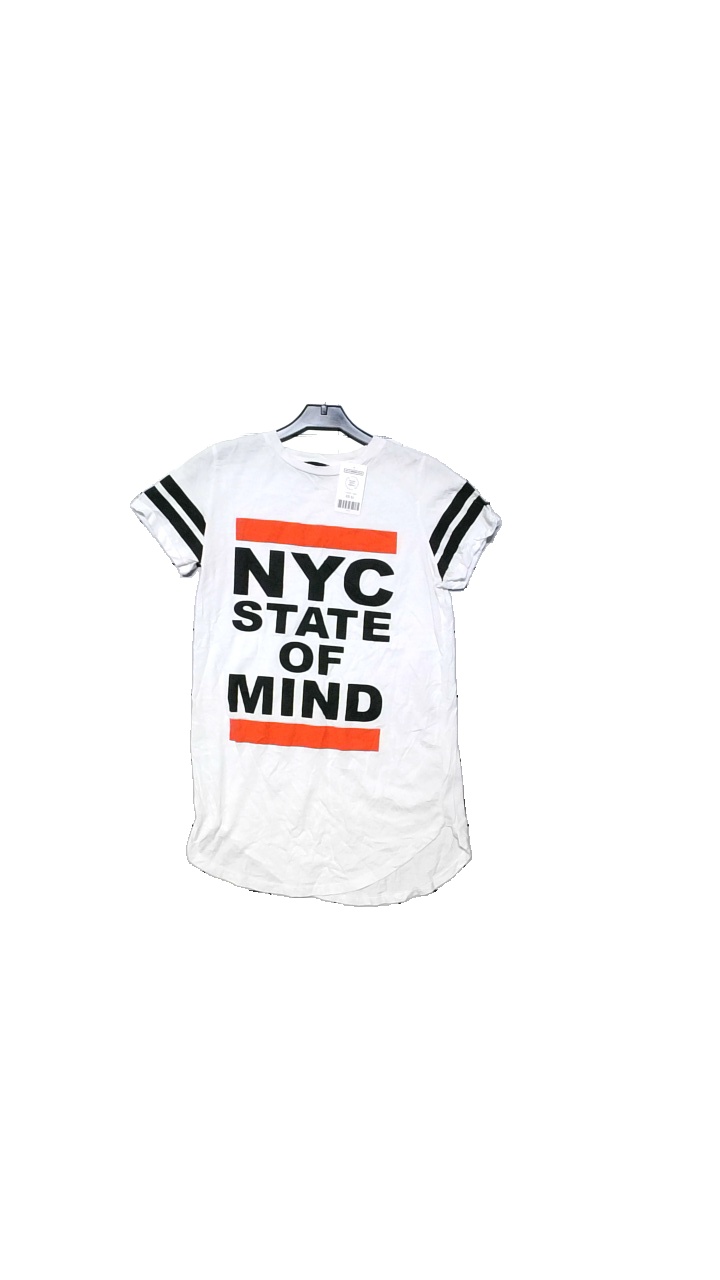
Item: T-shirt (Ladies)
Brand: Fbsisters (new Yorker)
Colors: White, Red, Black
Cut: Regular
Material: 100% Bomull
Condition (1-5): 3
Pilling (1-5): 4
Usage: Reuse
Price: <50